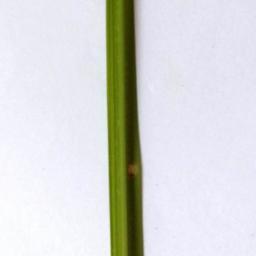
Label: Rice___Leaf_Blast